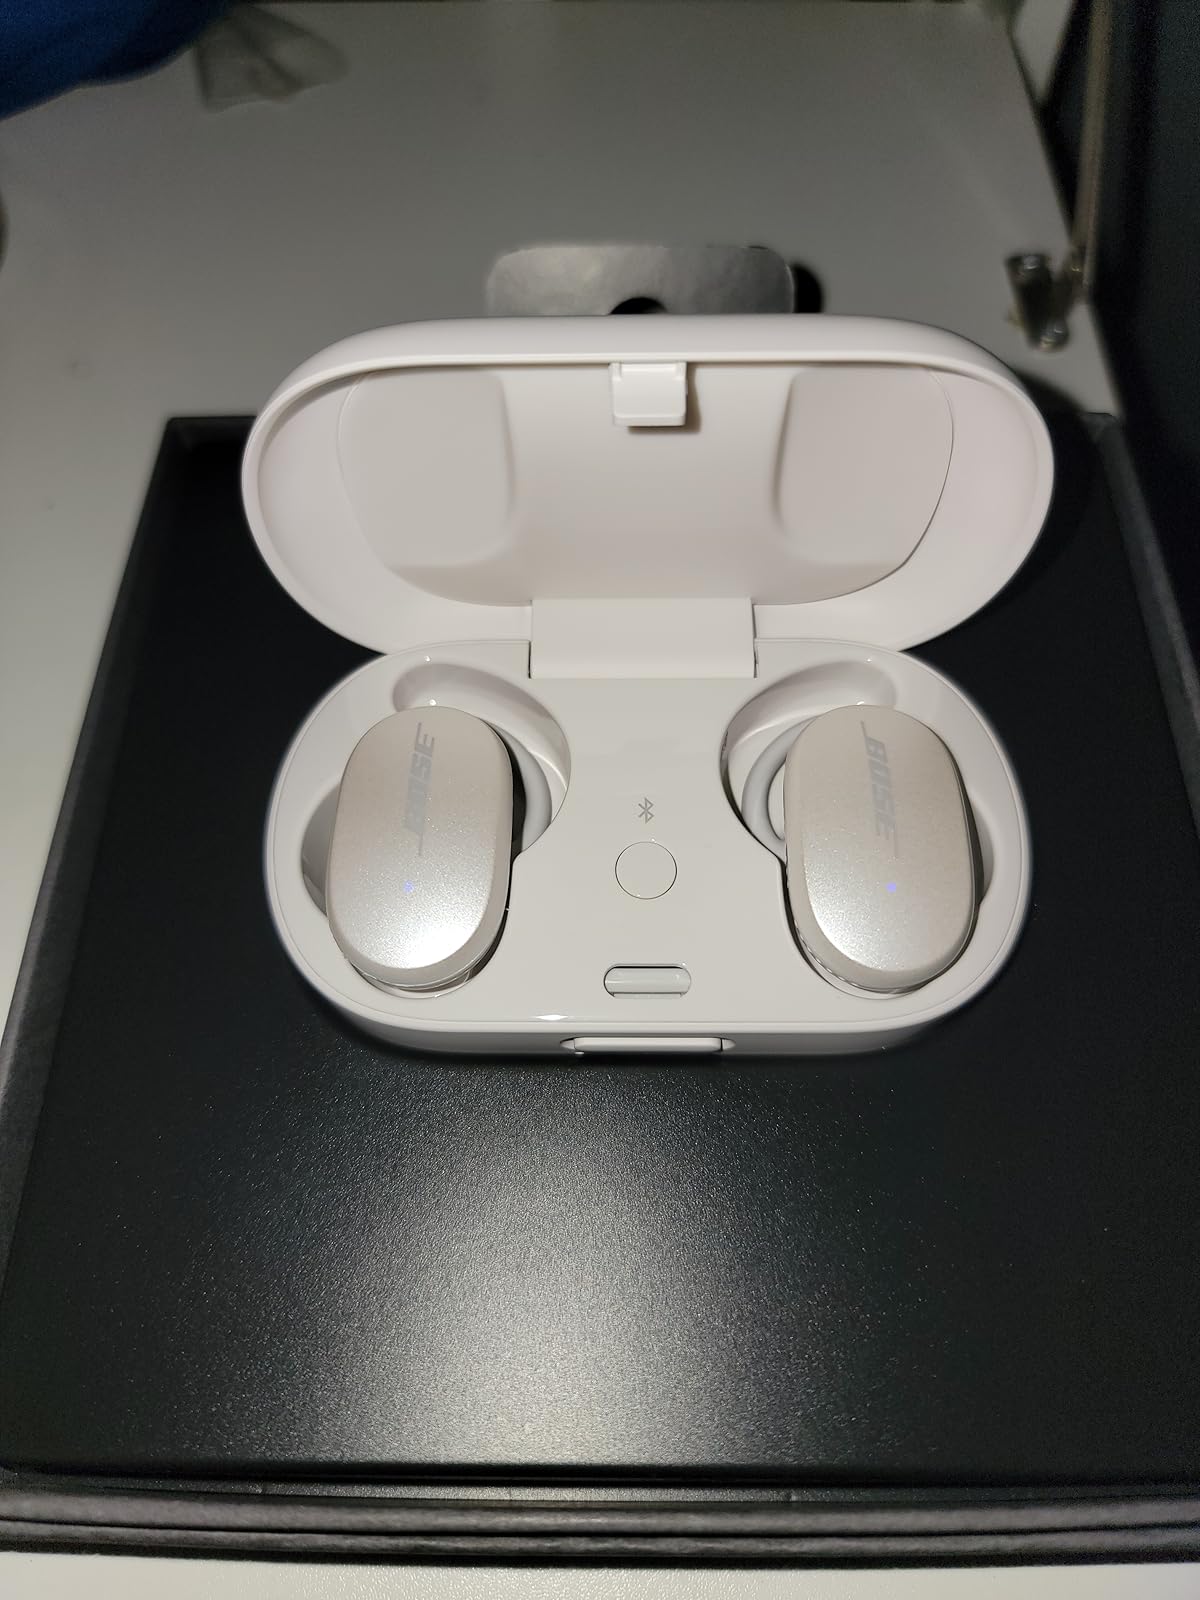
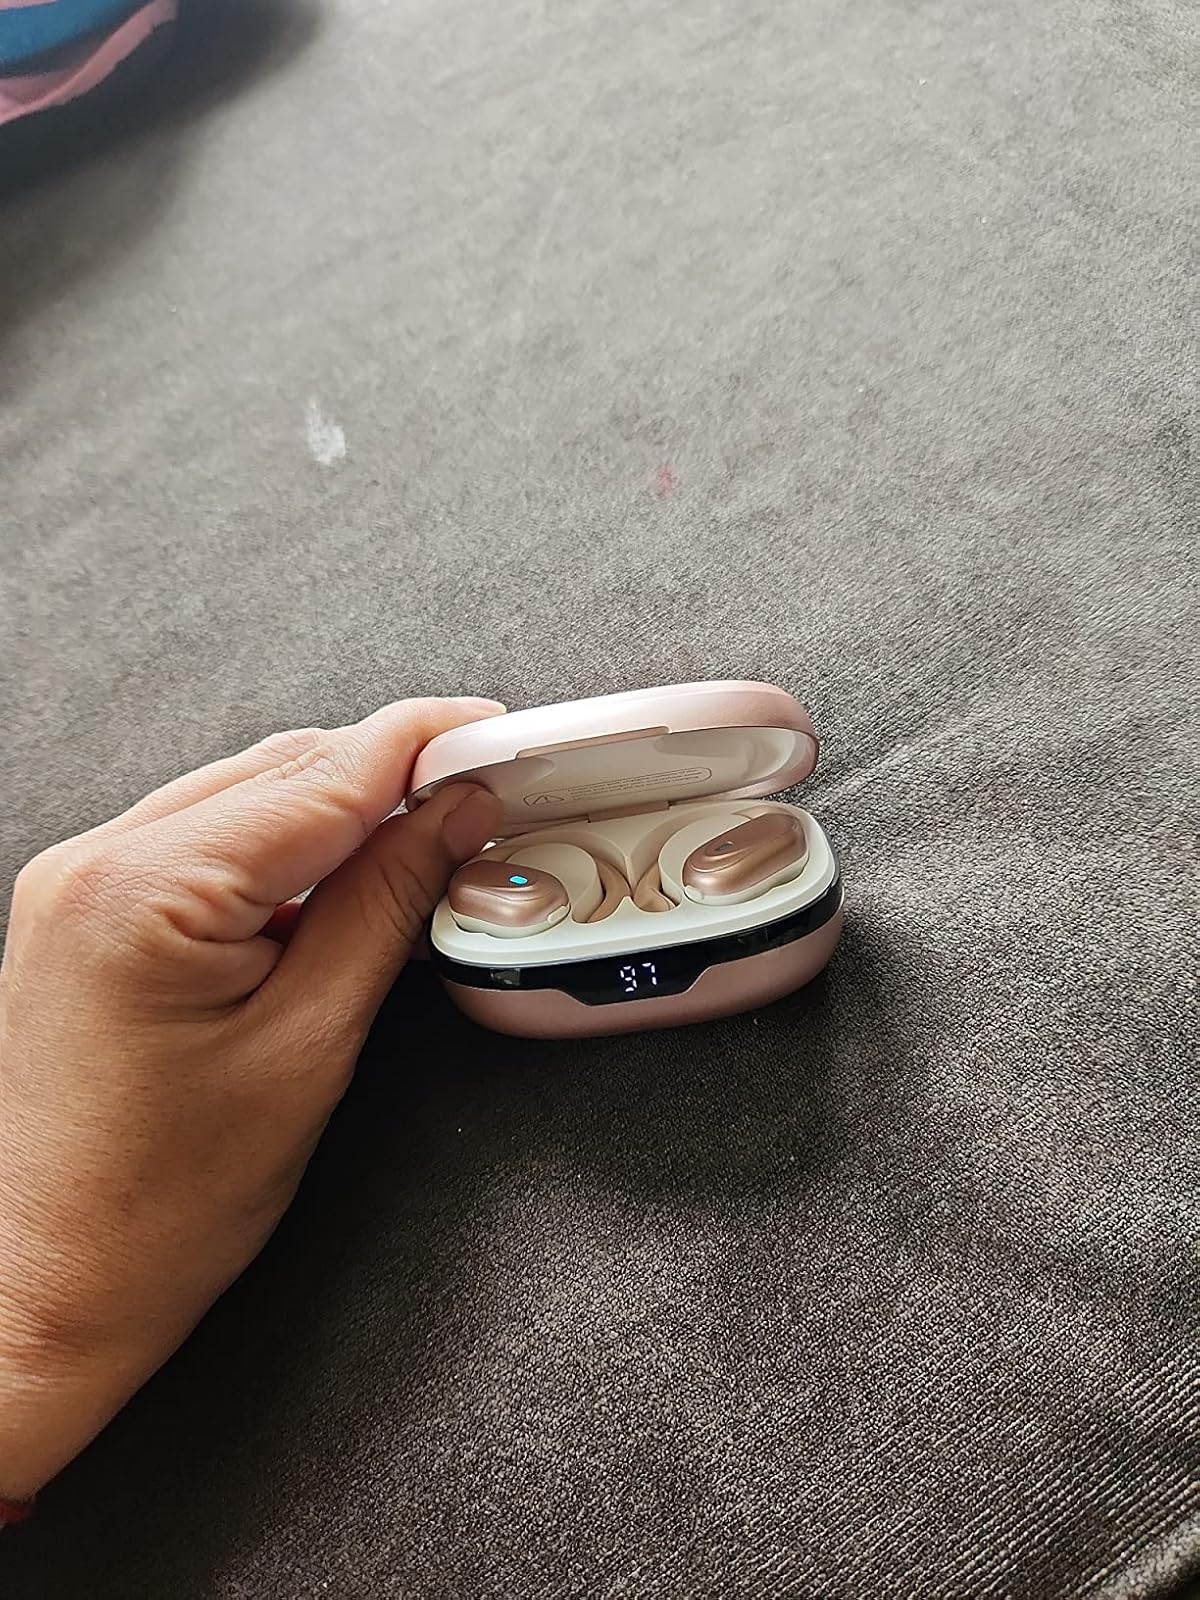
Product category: earbuds
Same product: no